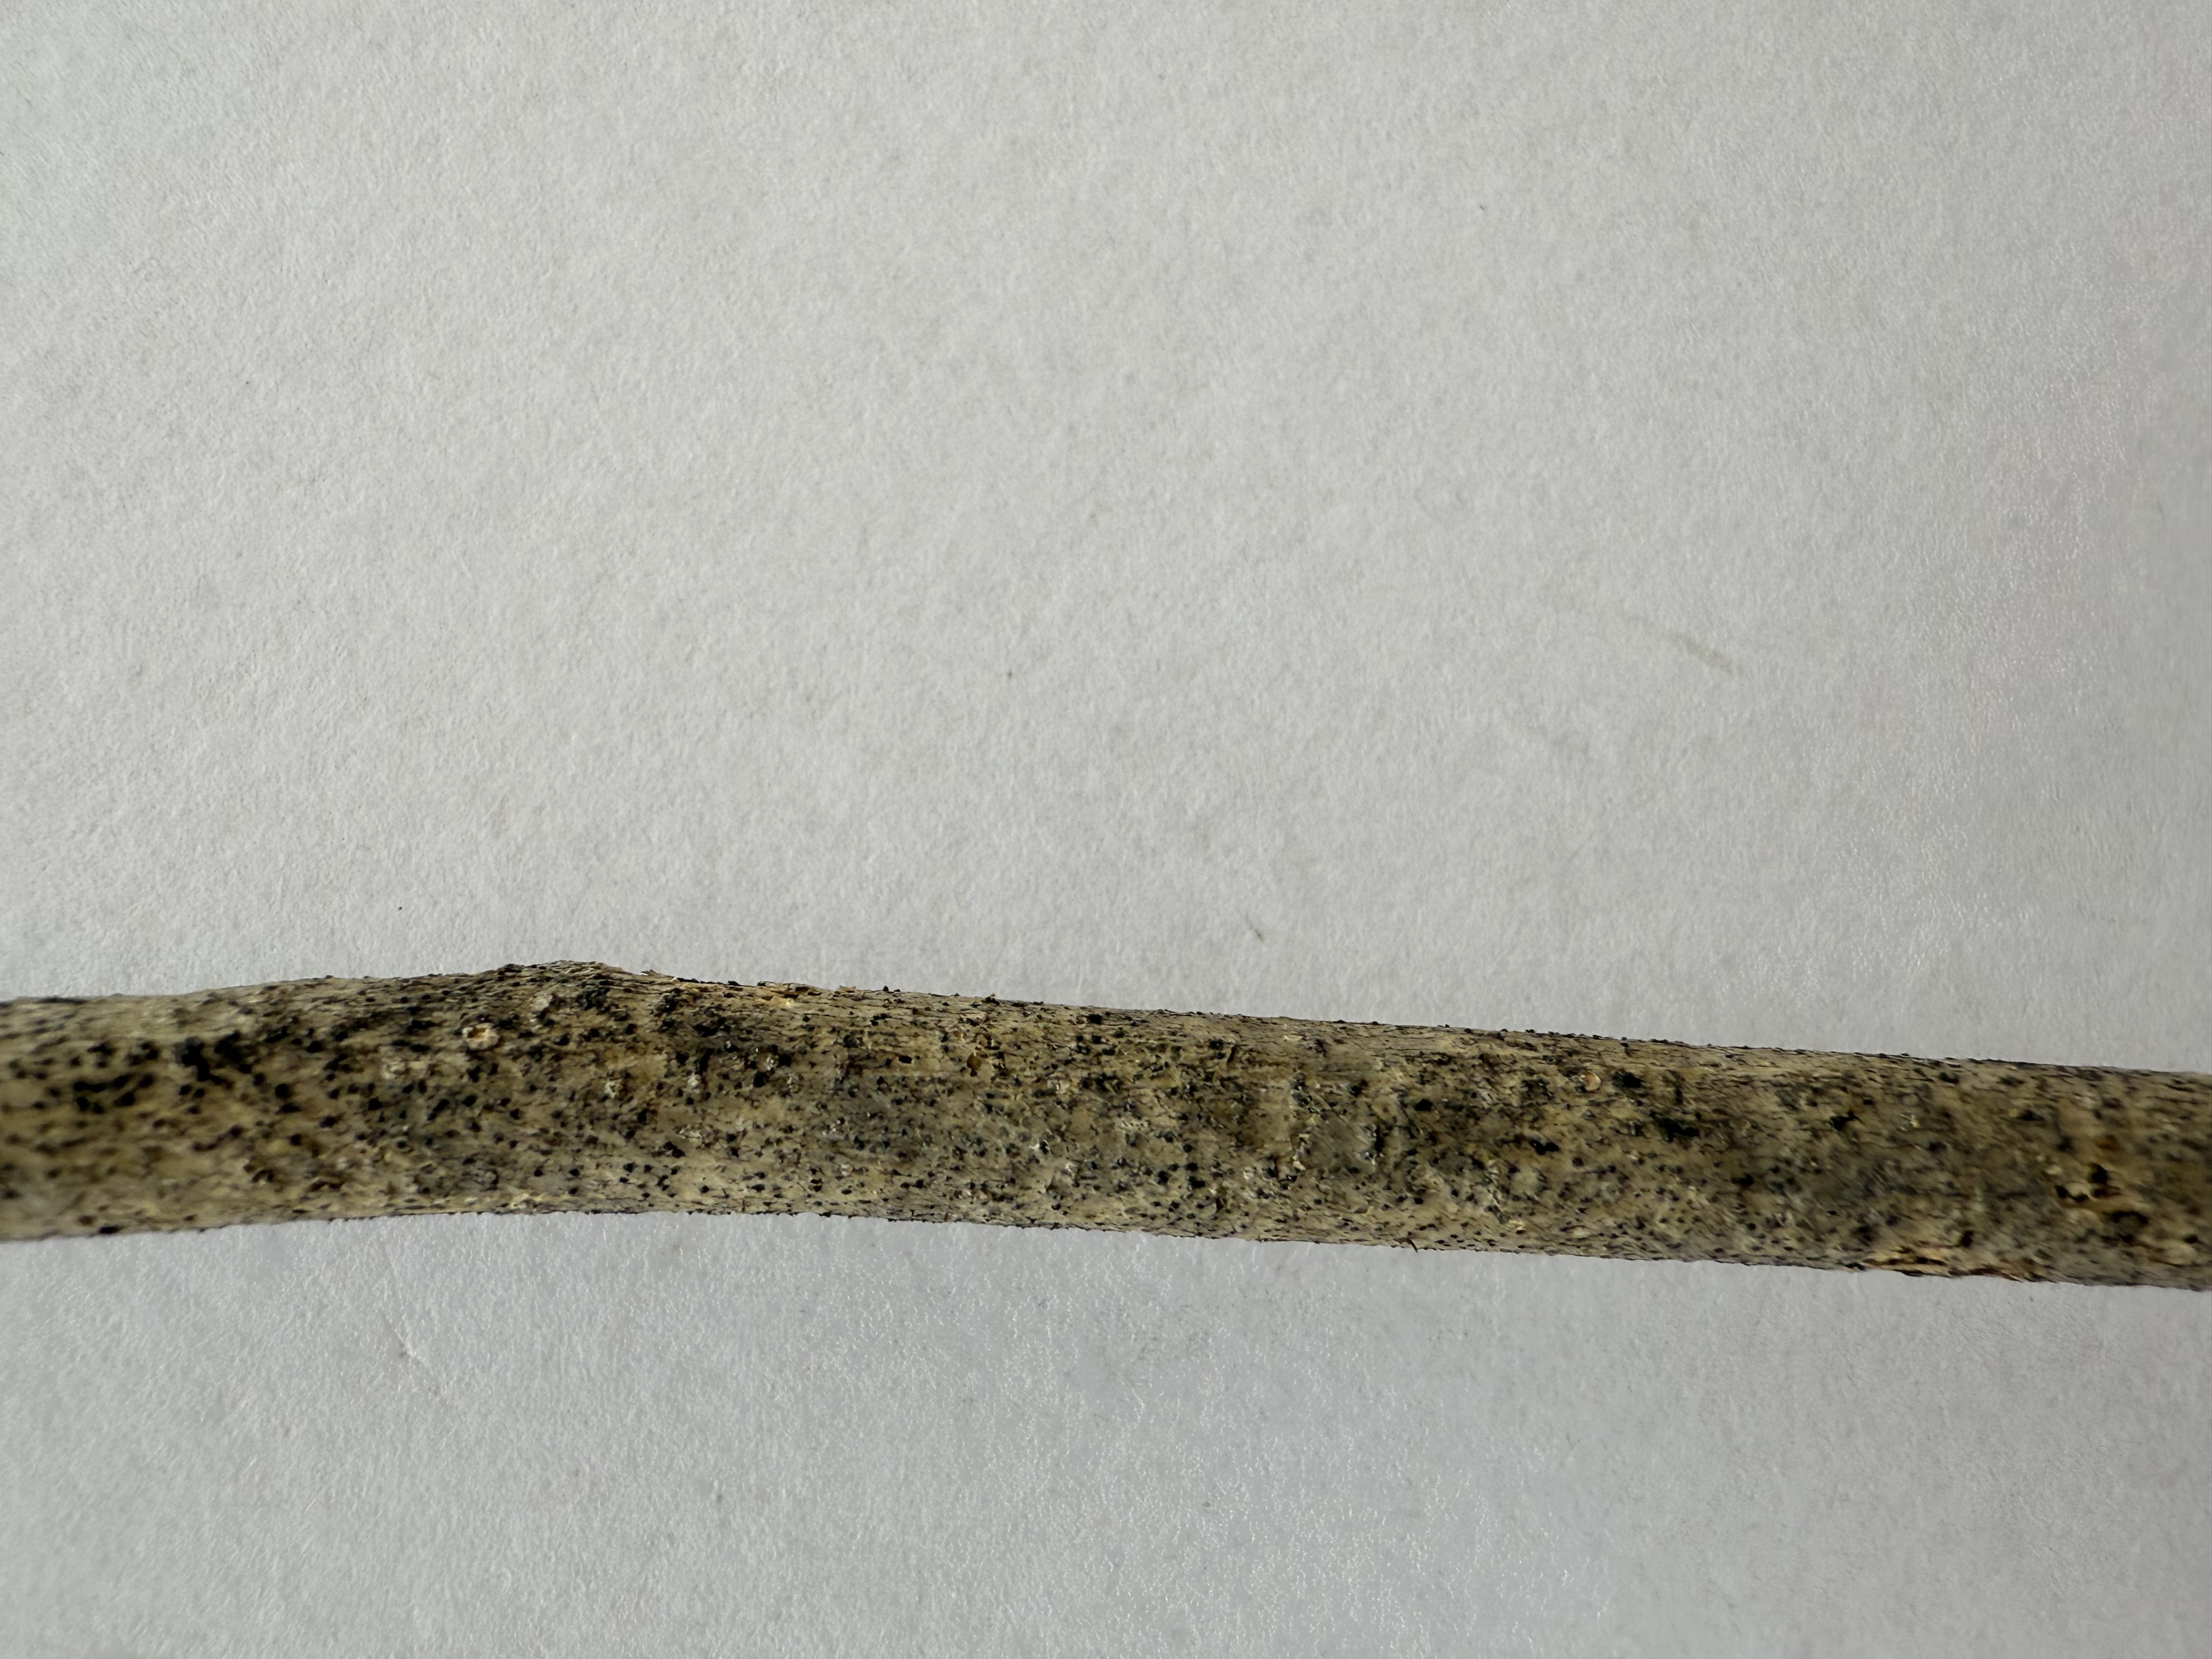
Variety: Austria Everbearing Mulberry